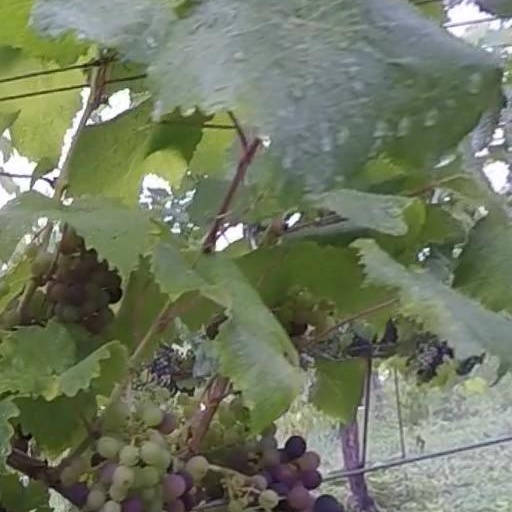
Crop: grape